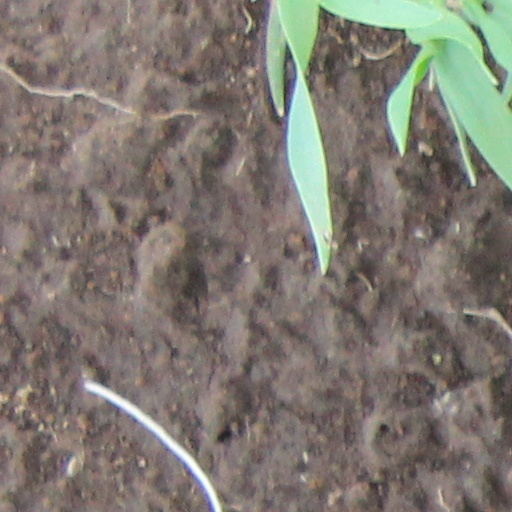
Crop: wheat